2011–2013 Chilean student protests

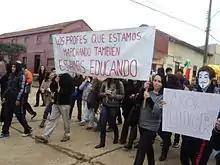
March for free education in Pichilemu on August 25. Large sign says "We teachers that are marching, are also educating." Sign at the right says "No more profit [in education]"

The Workers' United Center of Chile organized a nationwide two-day strike on August 24 and 25. During the strike, four separate marches took place in Santiago, as well as additional protests across the country. According to union officials, a total of about 600,000 people were involved in protests. On the 24th, upwards of three hundred people were arrested, with six police officers wounded in Santiago, where protesters constructed roadblocks and damaged cars and buildings. On the 25th, another 450 people were arrested with several dozen reported injured. In Santiago, police forces used tear gas and water cannons on protesters at the end of the demonstrations; earlier, some protesters had thrown stones and started fires. One person, 16-year-old Manuel Gutierrez Reinoso, later died from gunshot wounds to the chest; witnesses claim that he was shot by a police officer.